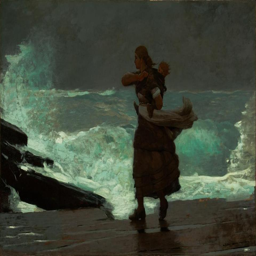
is one of works by visual artist in